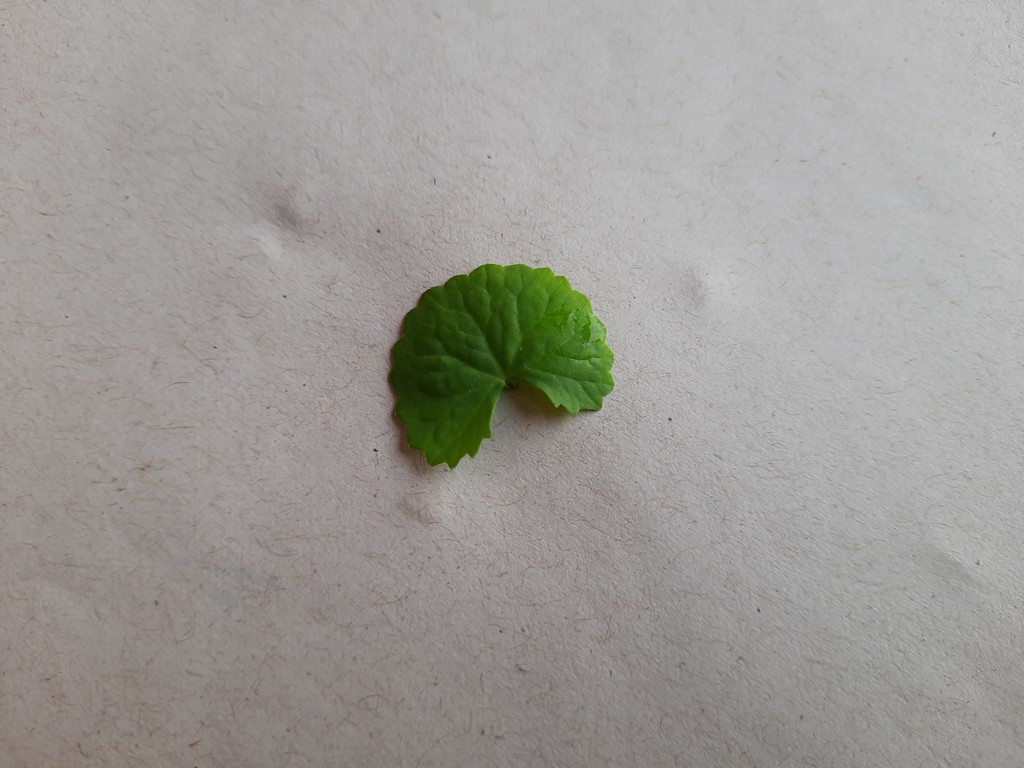
Label: Healthy